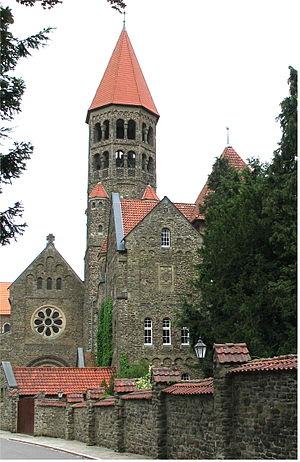
Clervaux est une localité luxembourgeoise, chef-lieu de la commune portant le même nom et chef-lieu du canton homonyme.
L’abbaye Saint-Maurice-et-Saint-Maur est une abbaye bénédictine sise à Clervaux, dans le Grand-Duché de Luxembourg. Fondée en 1909, elle abrite aujourd’hui une communauté internationale mais francophone d’une douzaine de moines.